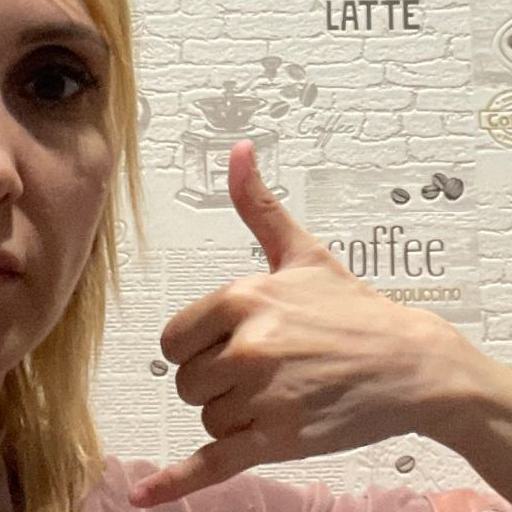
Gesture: call